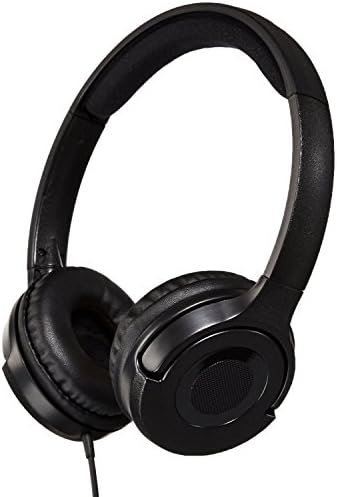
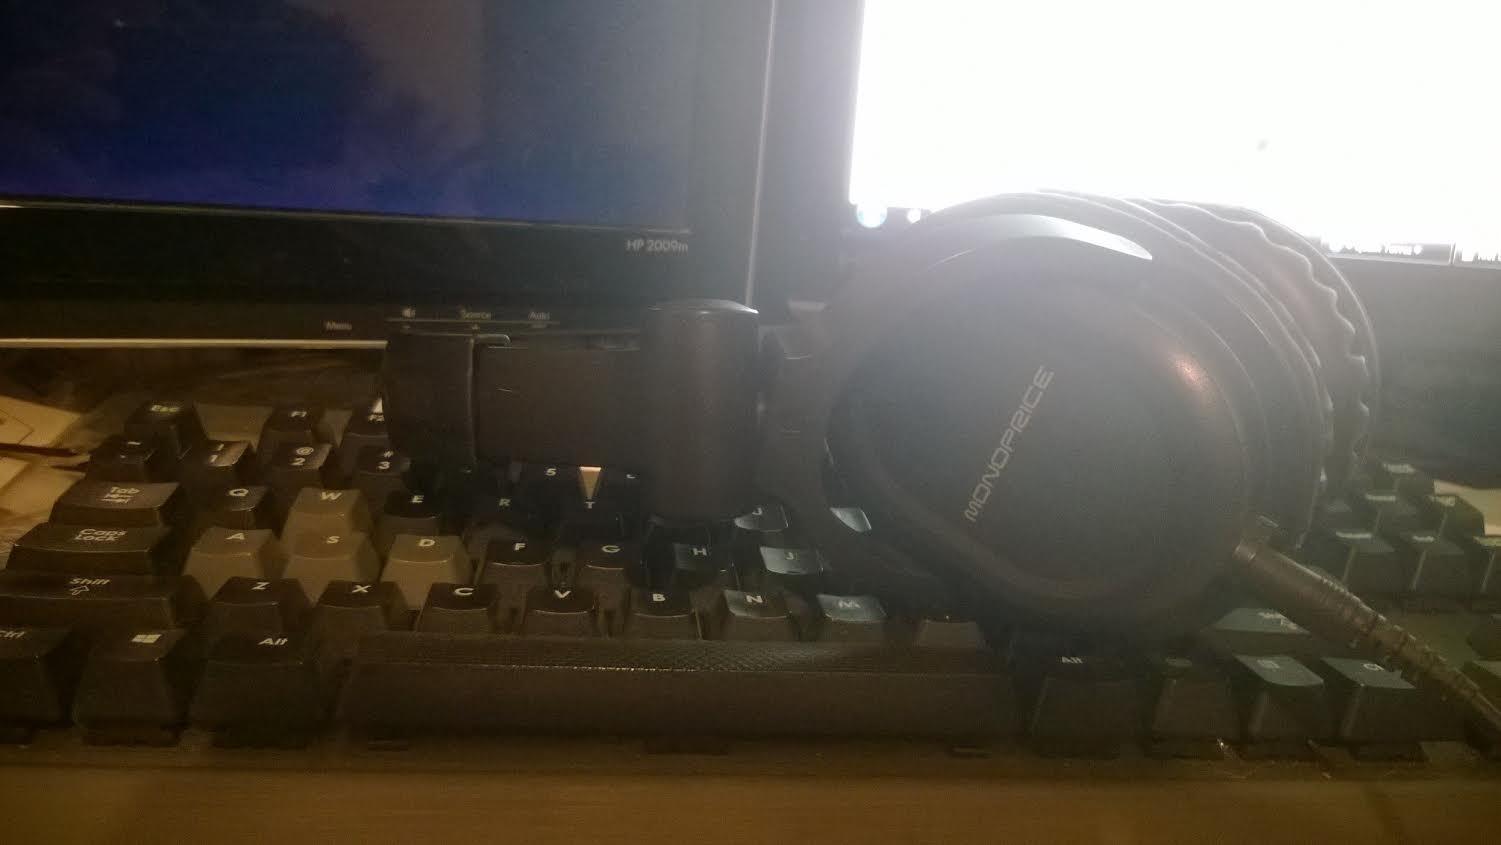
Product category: headphones
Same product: no